Coevolution

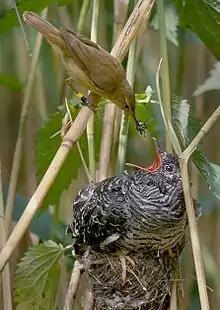
Brood parasite: Eurasian reed warbler raising a common cuckoo

The acacia ant ("Pseudomyrmex ferruginea") is an obligate plant ant that protects at least five species of "Acacia" ("Vachellia") from preying insects and from other plants competing for sunlight, and the tree provides nourishment and shelter for the ant and its larvae. Such mutualism is not automatic: other ant species exploit trees without reciprocating, following different evolutionary strategies. These cheater ants impose important host costs via damage to tree reproductive organs, though their net effect on host fitness is not necessarily negative and, thus, becomes difficult to forecast.